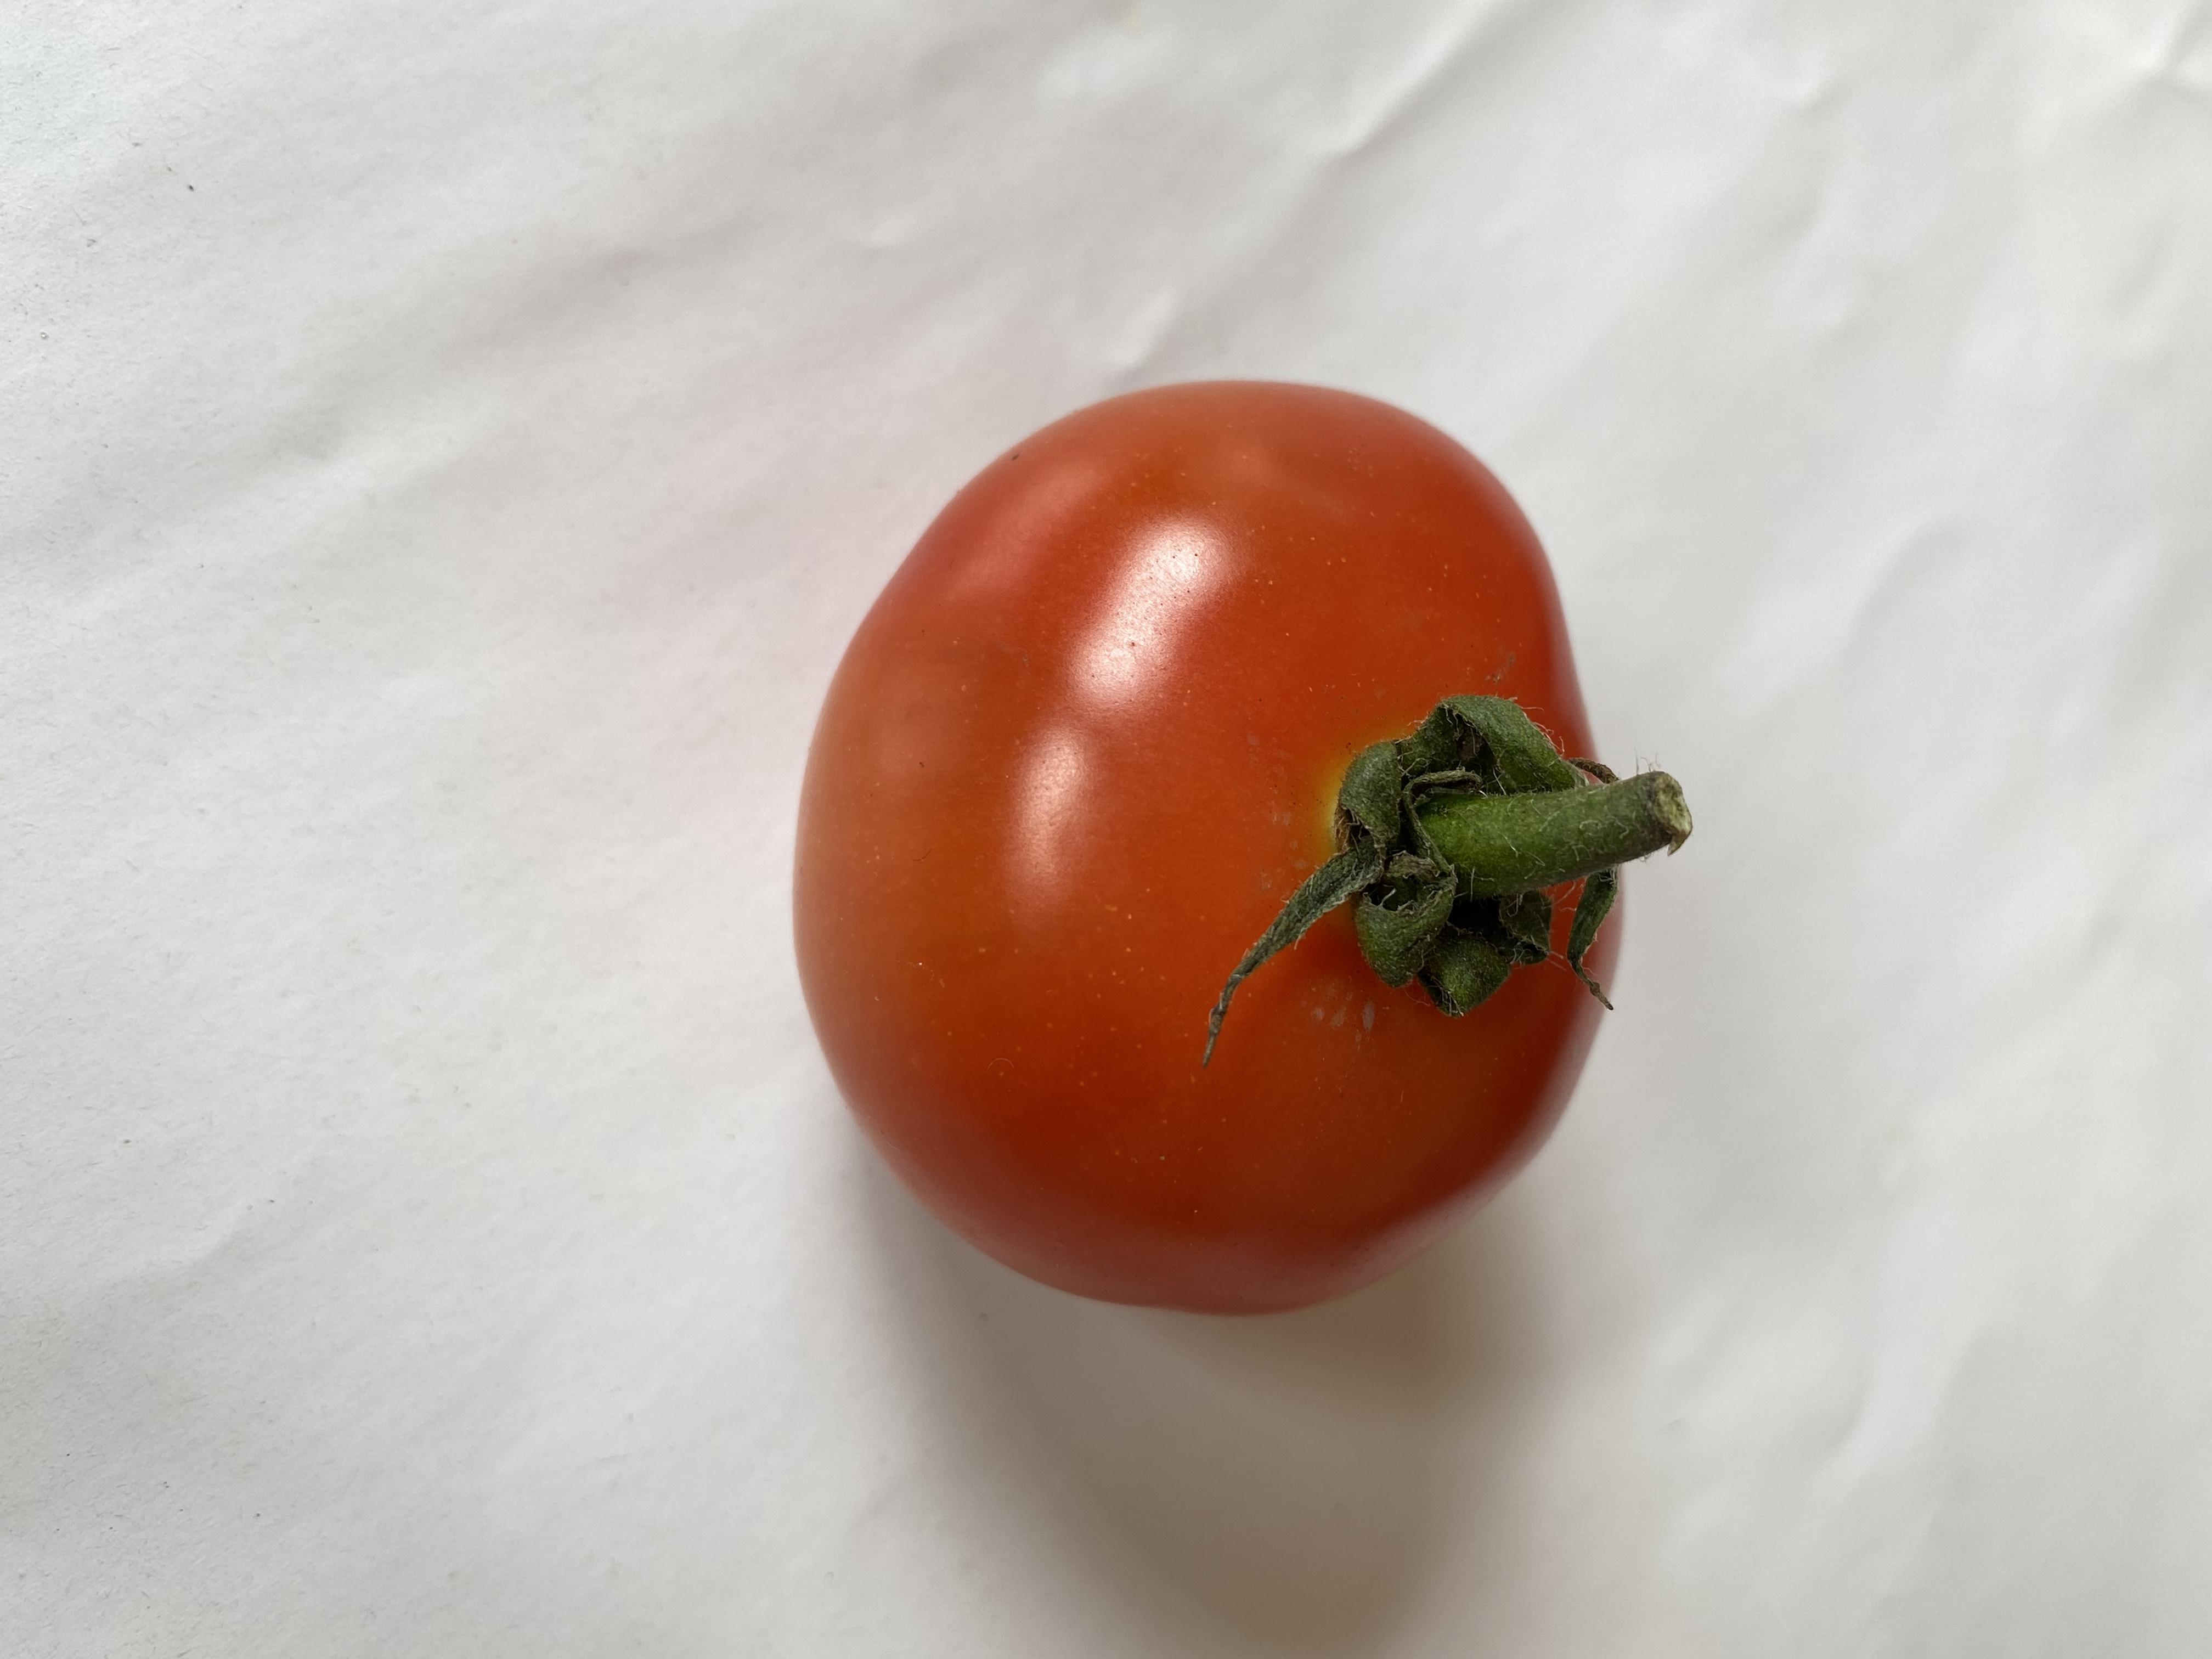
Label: Fresh